Anna, Texas

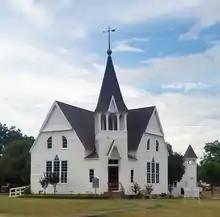
First Christian Church of Anna (née, Liberty Christian Church), one of the earliest Christian Churches in Texas, was founded by pioneer settlers Collin McKinney and J.B. Wilmeth in 1846.

Liberty Christian Church, one of the earliest Christian Church (Disciples of Christ) churches in Texas, was founded in northern Collin County by pioneer settlers Collin McKinney and J. B. Wilmeth in 1846. In 1854, a Christian seminary was established by members of the Liberty congregation about two miles northwest of Anna in the (then) newly established community of Mantua.